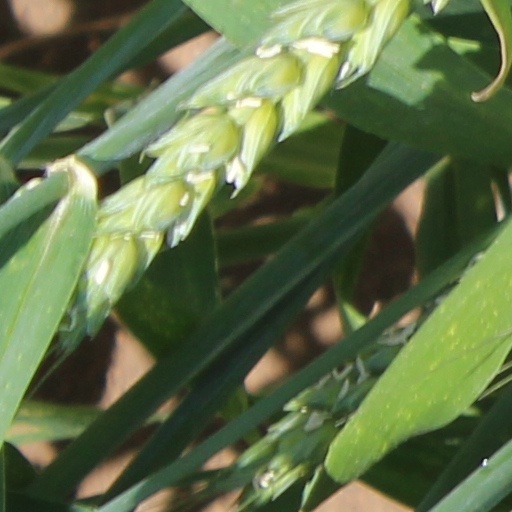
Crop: wheat